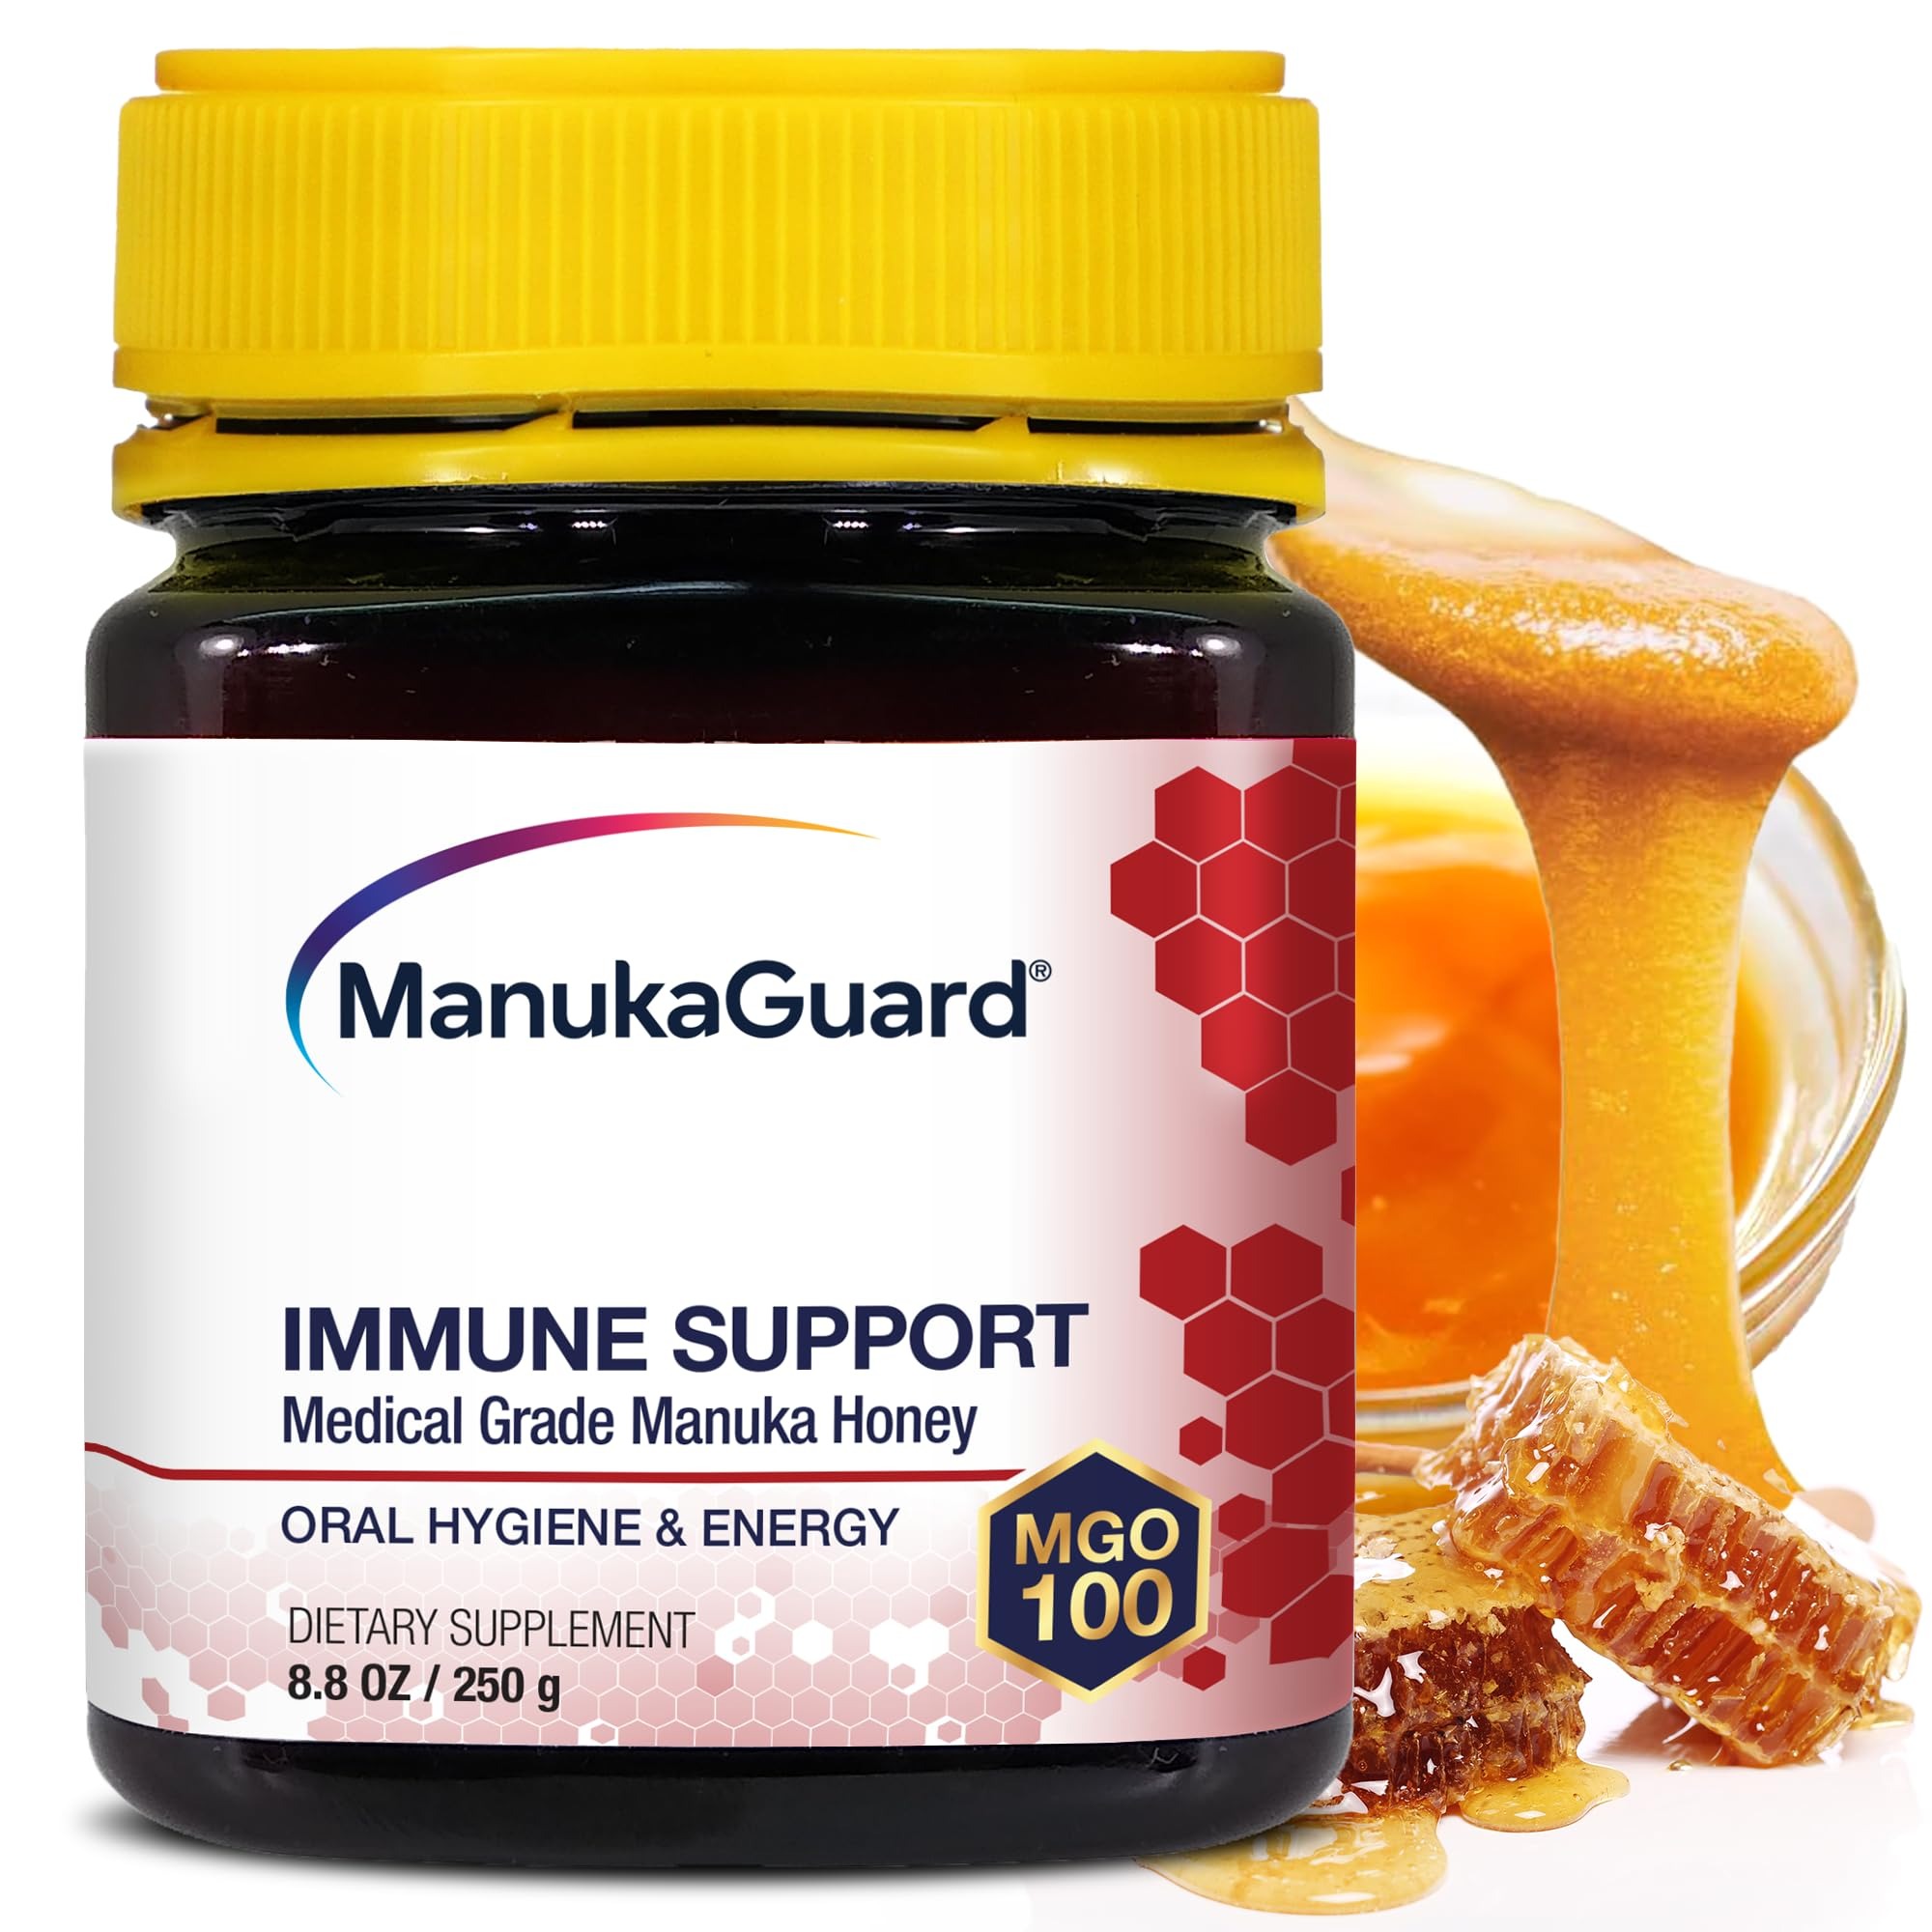
Item Name: ManukaGuard Immune Support Manuka Honey 8.8 oz - Raw From New Zealand MGO 100 - Skin Care, Immune System Support, Cough, Digestive & Respiratory Health
Bullet Point 1: NEW ZEALAND MANUKA HONEY - 100% RAW MGO 100+ Don't be fooled by high MGO content. The source, purity, and quality of the honey is the most important factor to getting the amazing health benefits that Manuka honey has to offer. Our farms are monofloral, meaning there’s no cross pollination with other plants, resulting in the purest and highest quality active Manuka Honey available.
Bullet Point 2: FROM HIVE TO HOME - Traceable from the hive to your home, our bees extract sweet nectar from Leptospermum plants growing in Masterton, New Zealand. The natural honey from these shrubs has unique healing properties not found in other honeys. Extracting at low temperatures helps keep the raw manuka honey in its natural state, offering a more bioactive honey with a wide range of health benefits.
Bullet Point 3: BETTER THAN A CURE - Instead of curing disease and sickness, the ultimate would be to not get sick in the first place. Eaten everyday, Manuka honey helps build a healthy immune system. Not only does manuka honey boost immune system, it contains hundreds of probiotics, vitamins, minerals, and amino acids to support total body health.
Bullet Point 4: UNPASTEURIZED & NON-GMO - We believe the best honey is raw and unpasteurized. ManukaGuard brings you 100% Authentic Manuka Honey from New Zealand
Product Description: ManukaGuard's MGO 100 Immune Support Honey optimally aids your immune system. Its pure monofloral Manuka honey, certified by New Zealand standards, nourishes beneficial gut bacteria, supporting immune function. Use it when feeling unwell or stressed. It's made from certified pure Manuka honey, tested for five specific standards. Consult a doctor before use if pregnant, nursing, or on medication. It's backed by peer-reviewed research.
Value: 8.8
Unit: Ounce

Price: 34.14